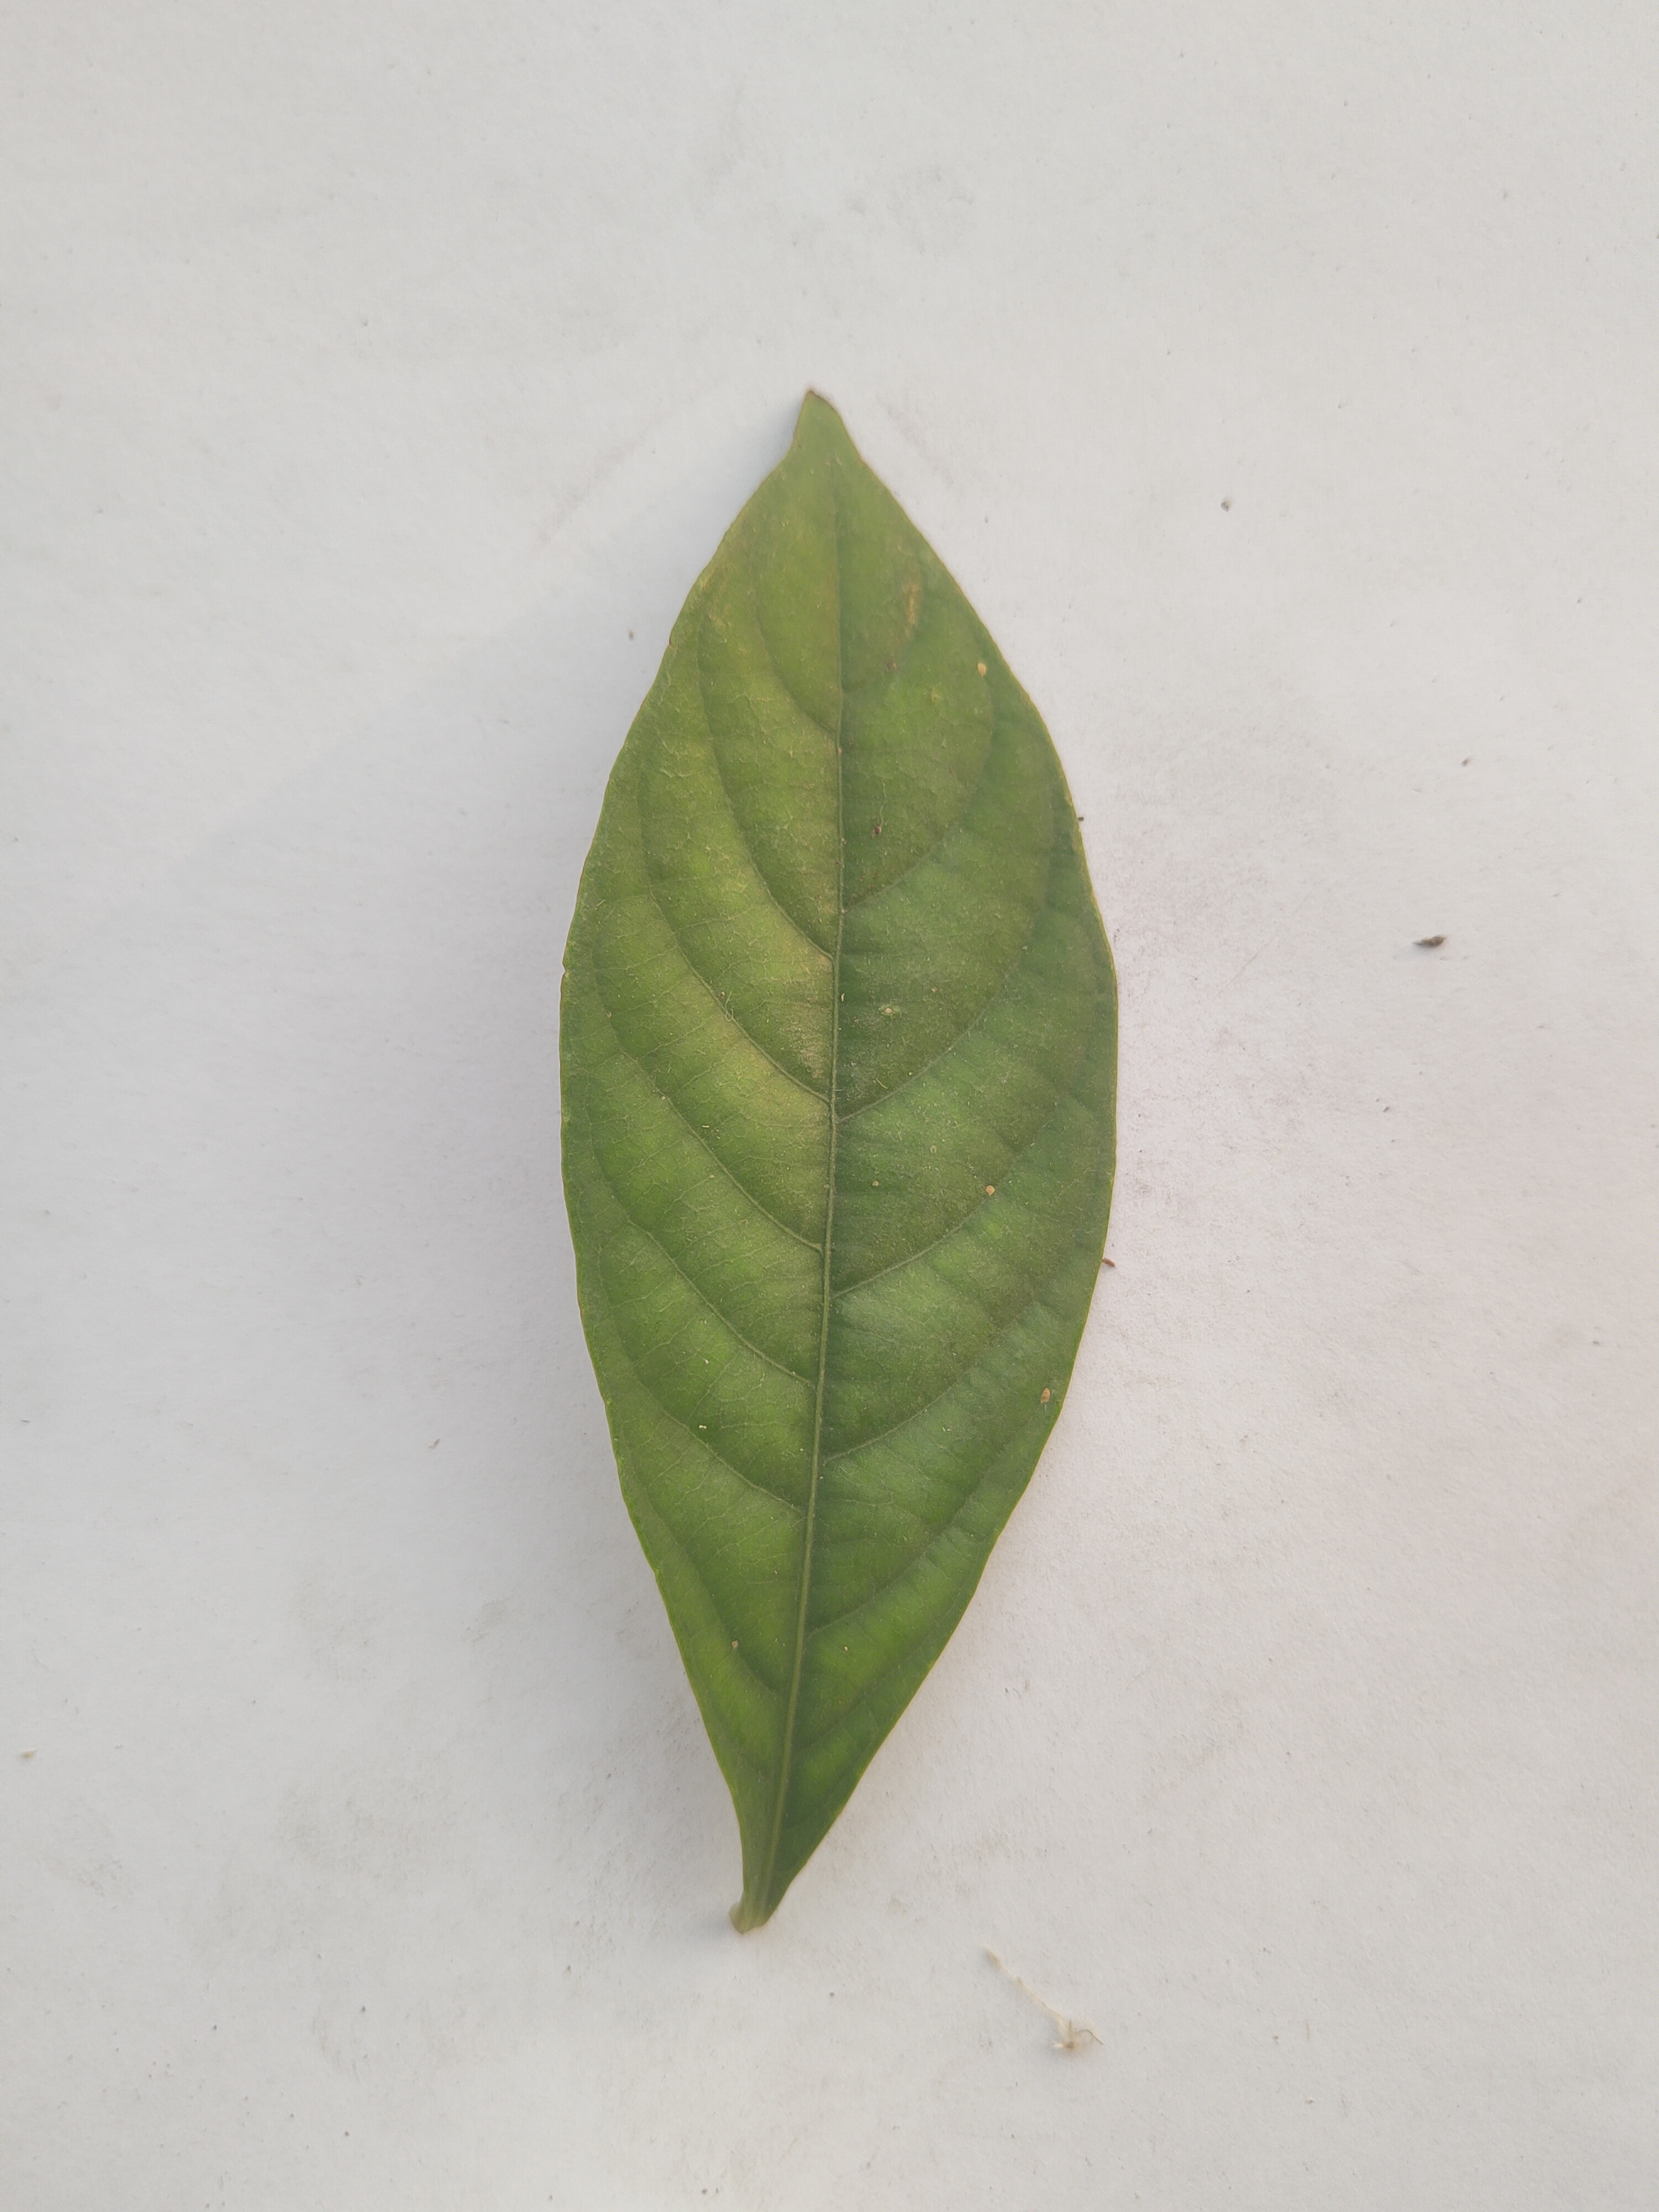
Leaf variety: Lotkon